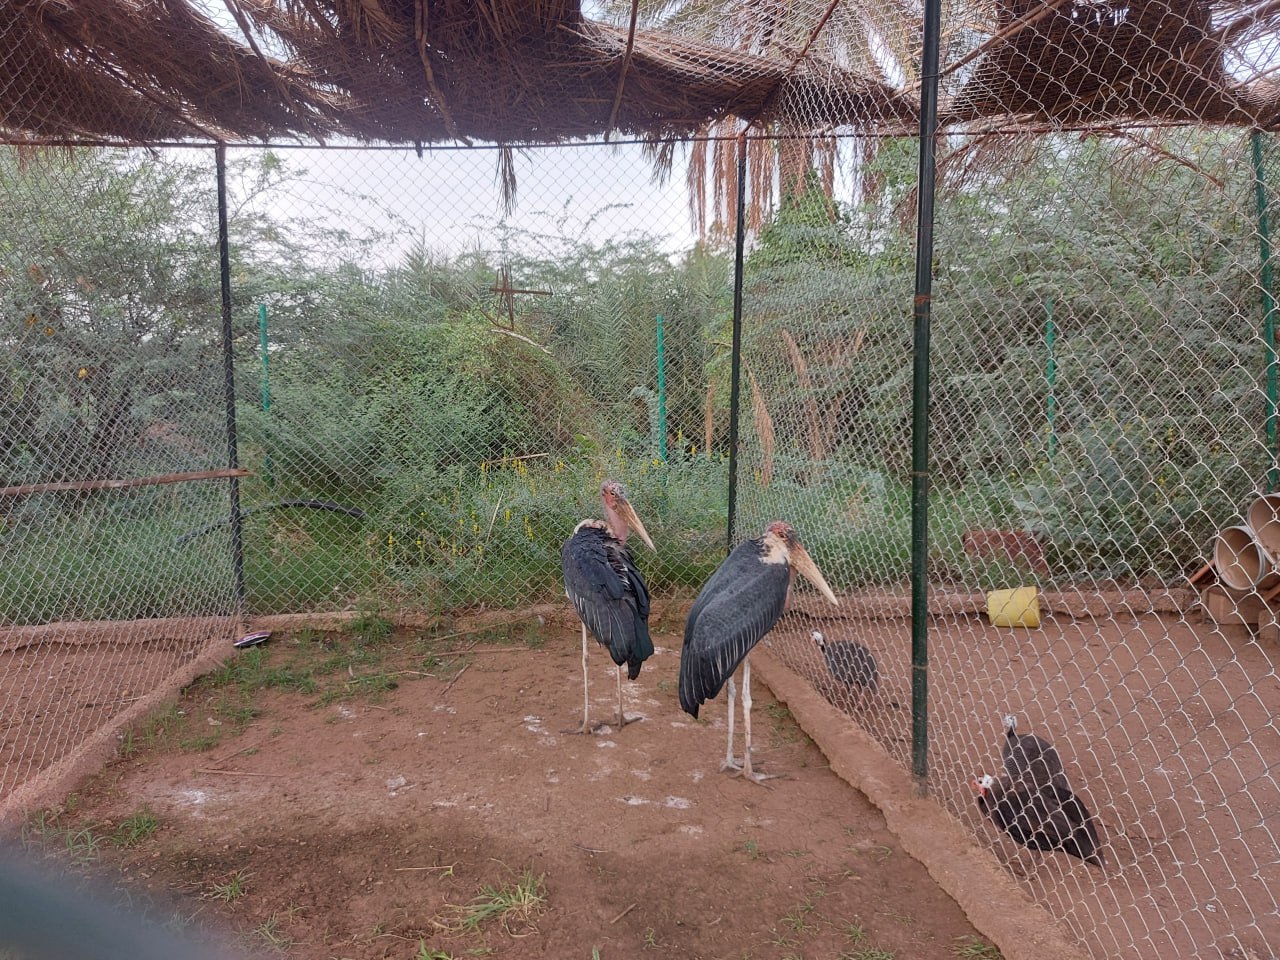
الوصف بالفصحى: طائرا أبو مركوب يقفان داخل سياجٍ حديدي في حديقةٍ برية وتحيط بهما غطاءٍ نباتيٍ كثيف
الوصف بالعامية السودانية: طير ابو مركوب واقفين في قفس حديد في نص الشجر الاخدر والضل
التصنيف: Agriculture & Livestock